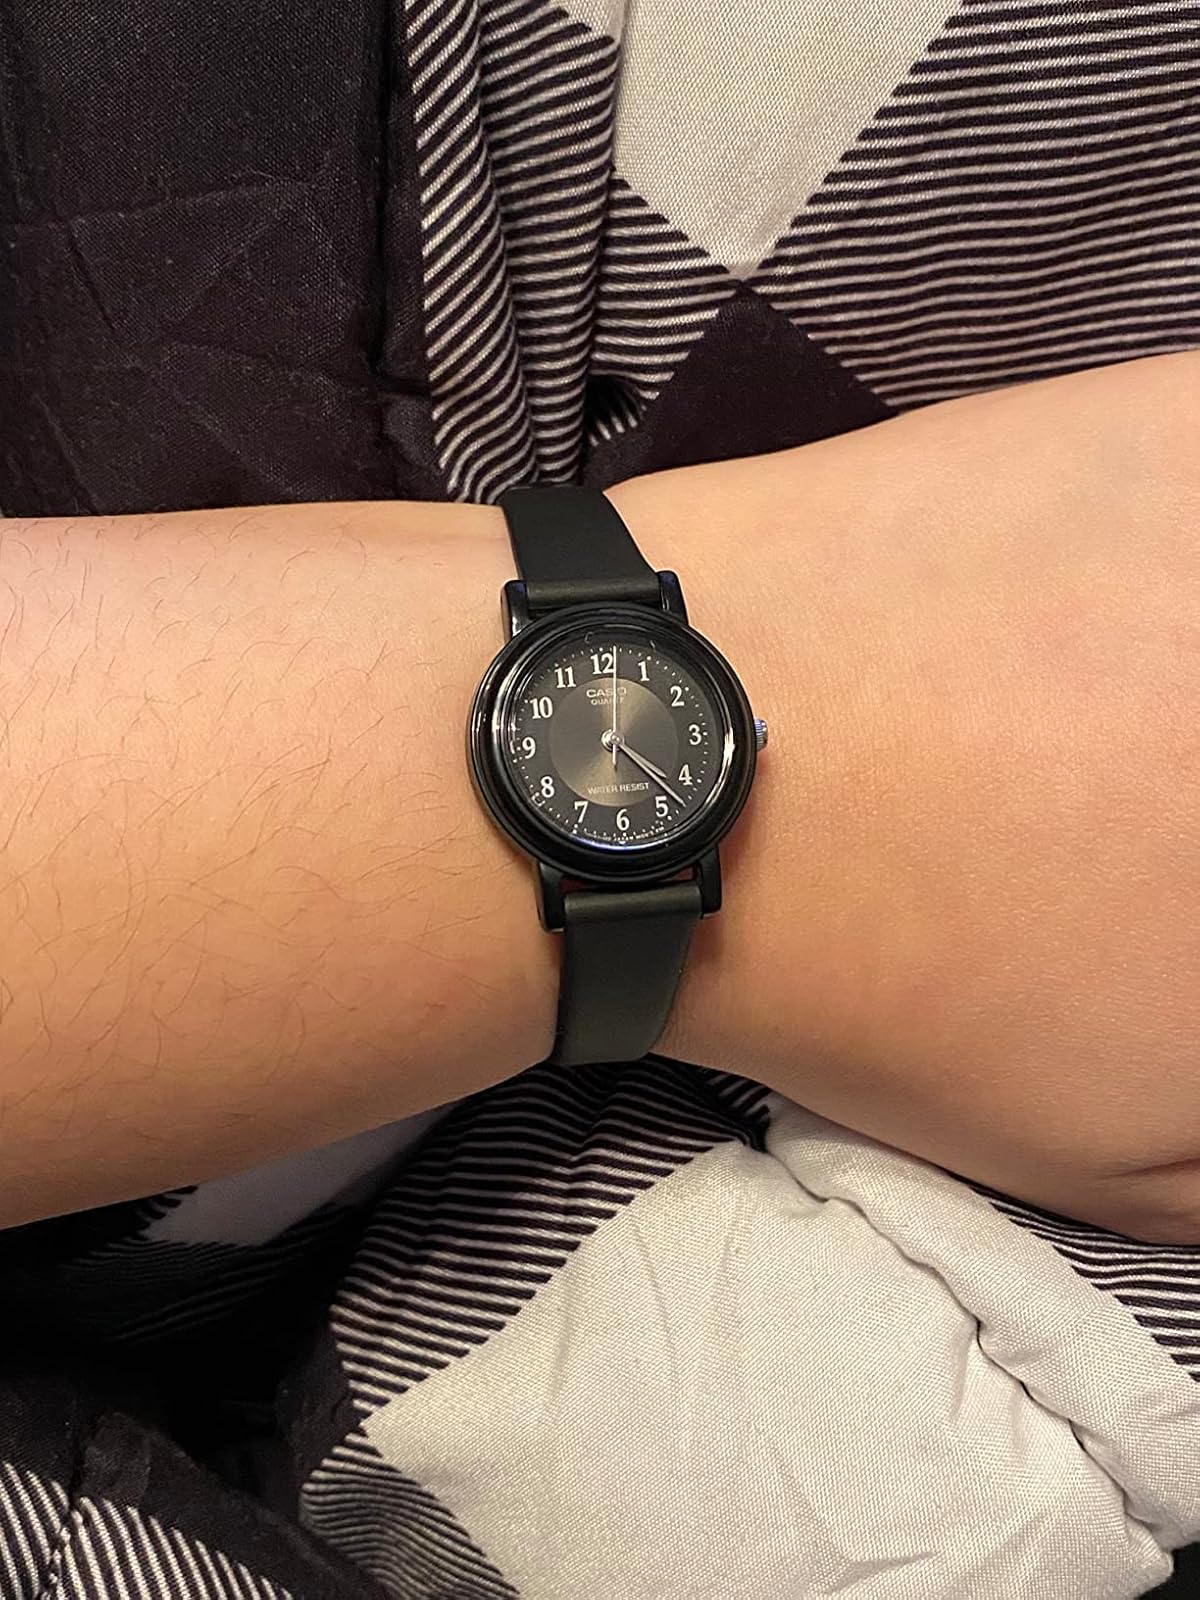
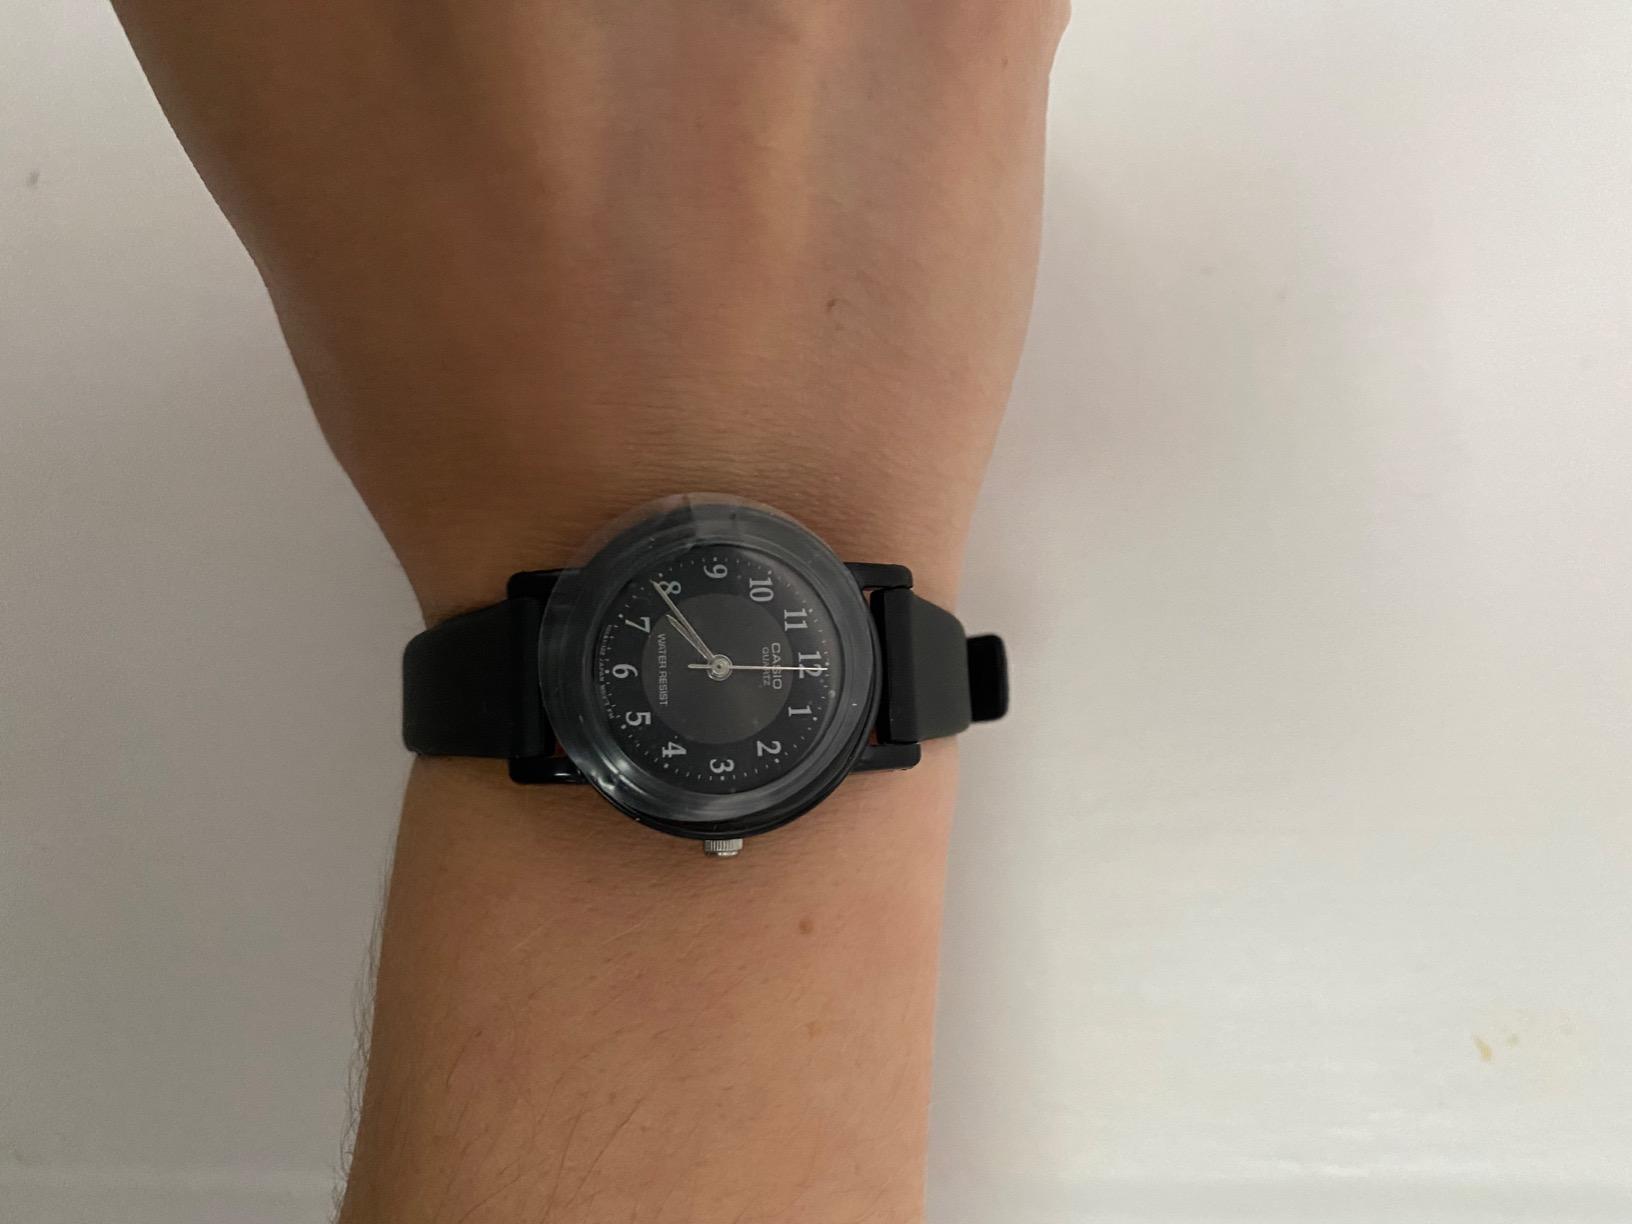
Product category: accessories_watch
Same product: yes